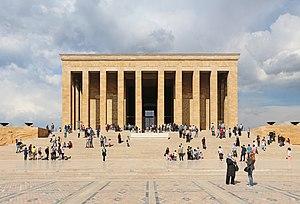
Mausolée d'Atatürk (Anıtkabir), Ankara
Ankara – anciennement appelée Angora et Ancyre durant l'Antiquité – est la capitale de la Turquie depuis le 13 octobre 1923 et la deuxième plus grande ville du pays, après Istanbul. Elle est située en Région de l'Anatolie centrale.